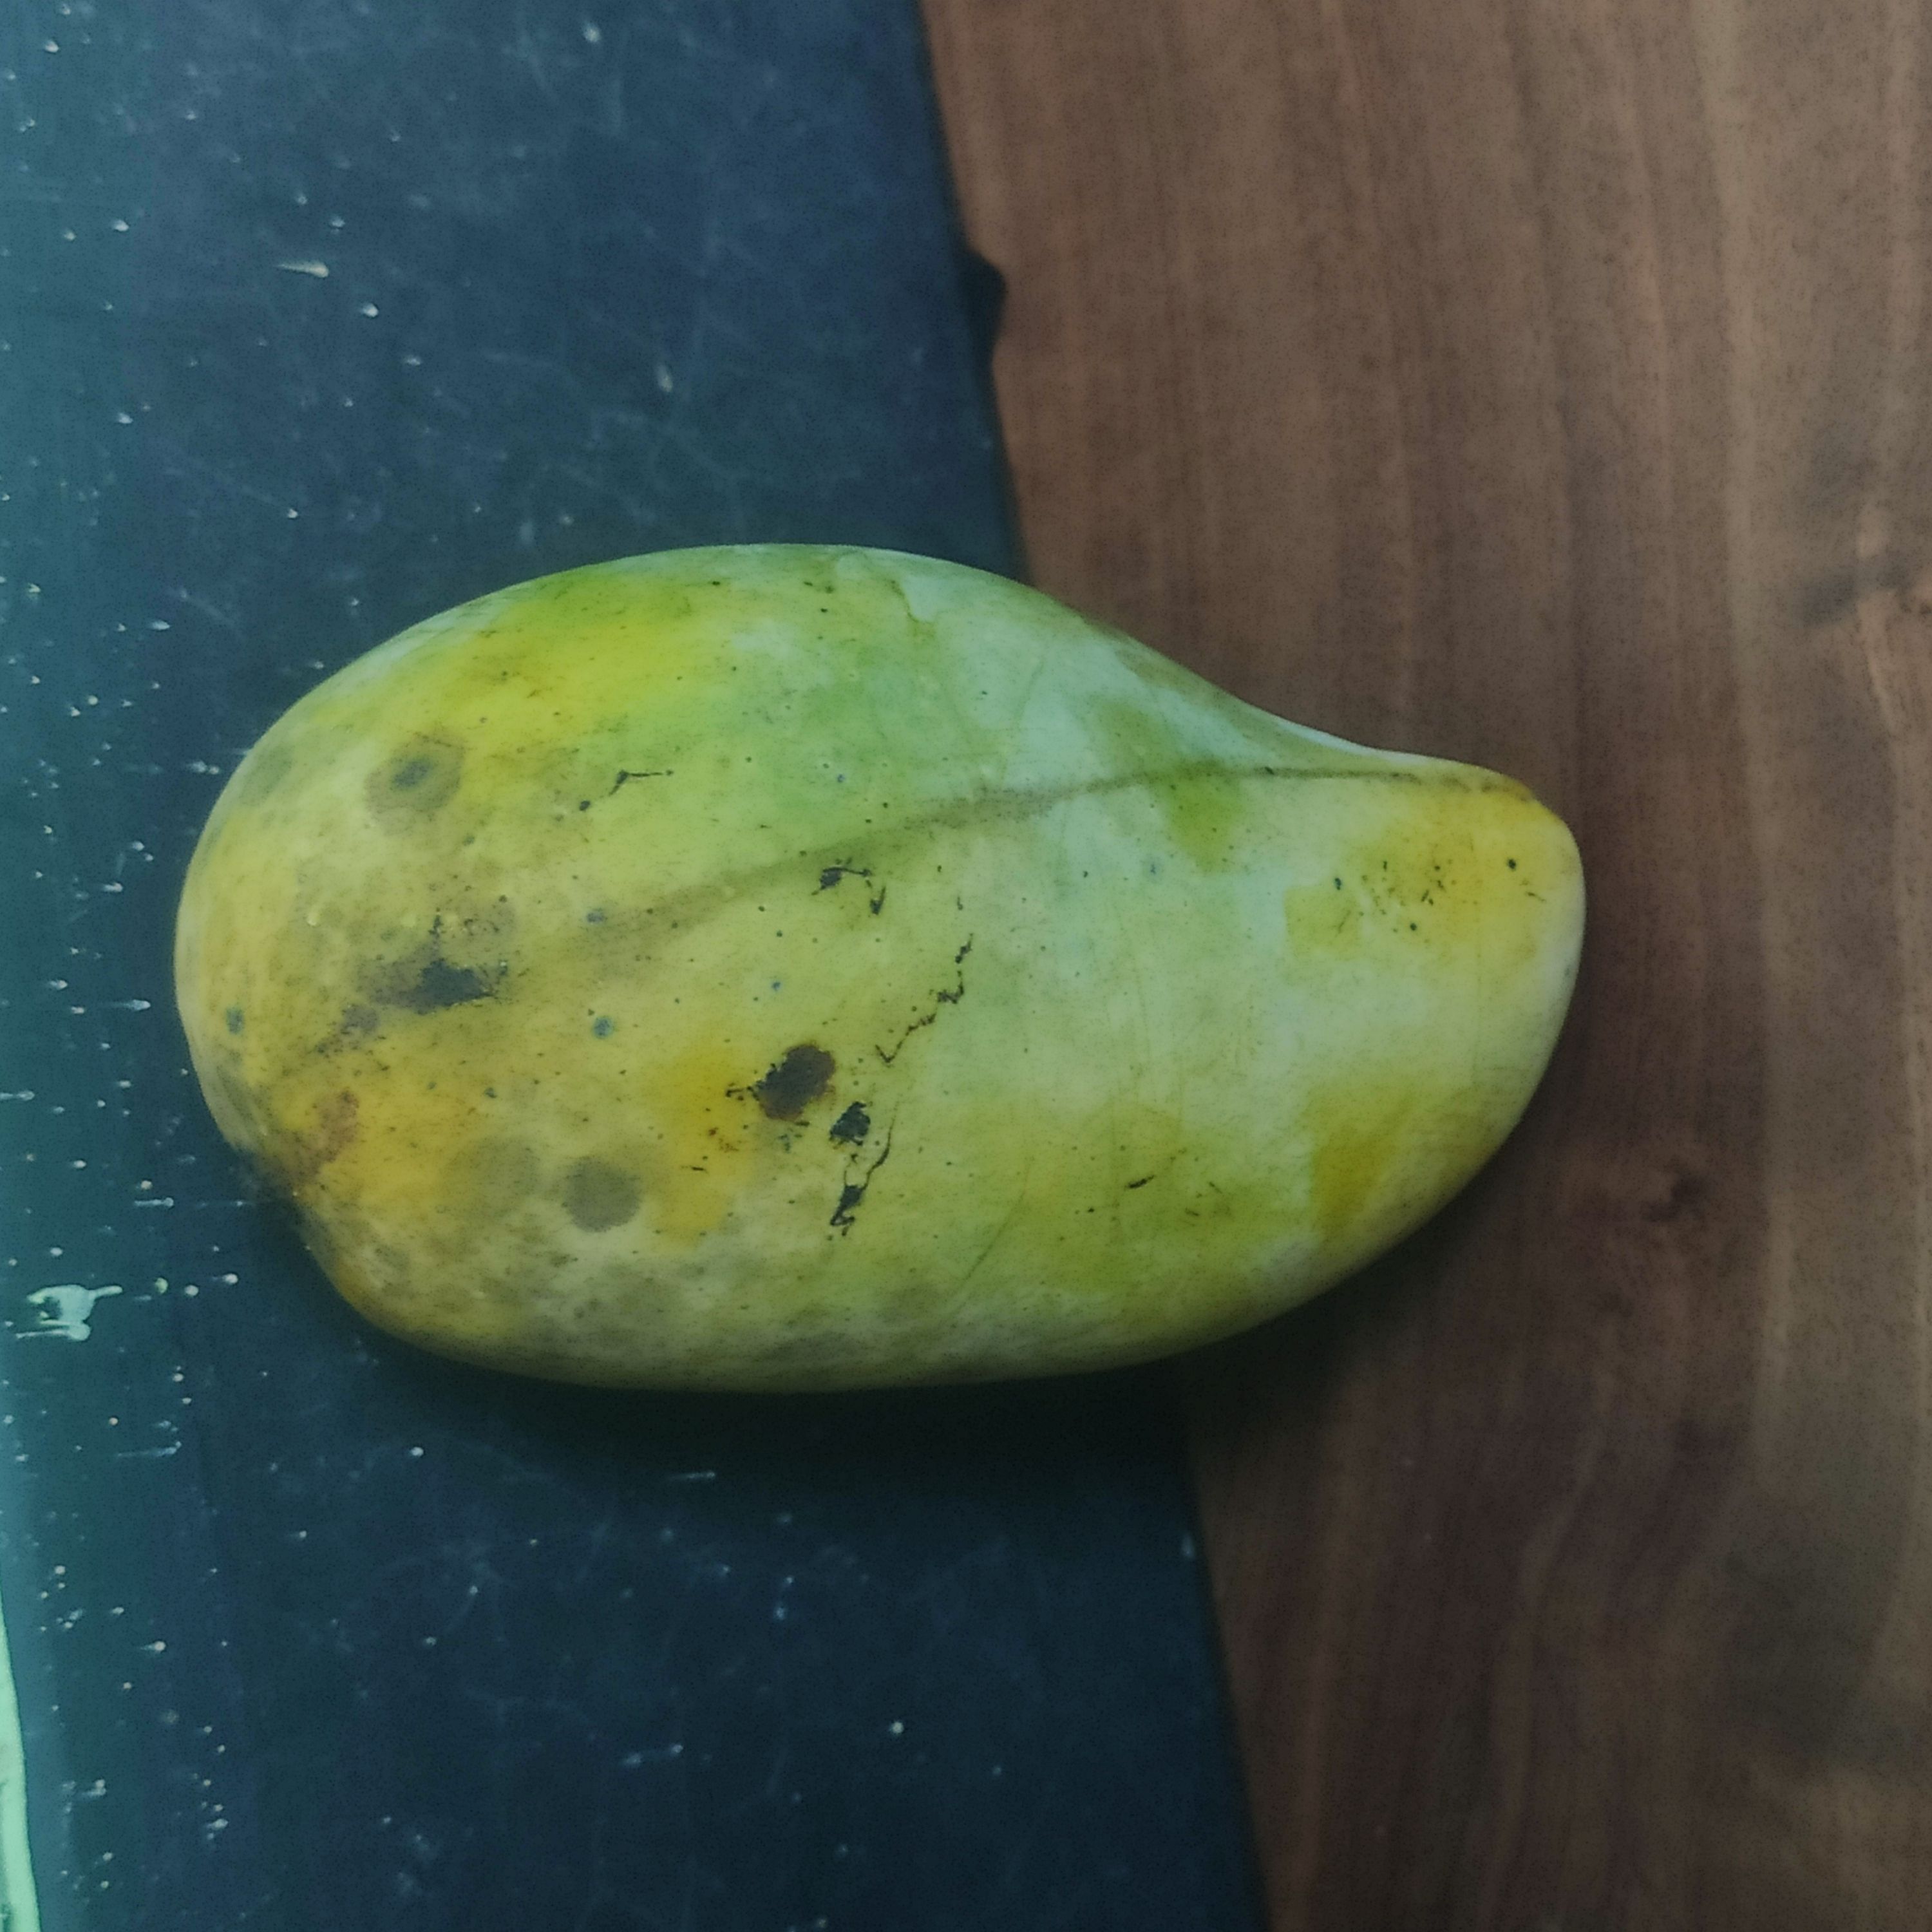
Fruit: mango
Grade: 2nd-grade